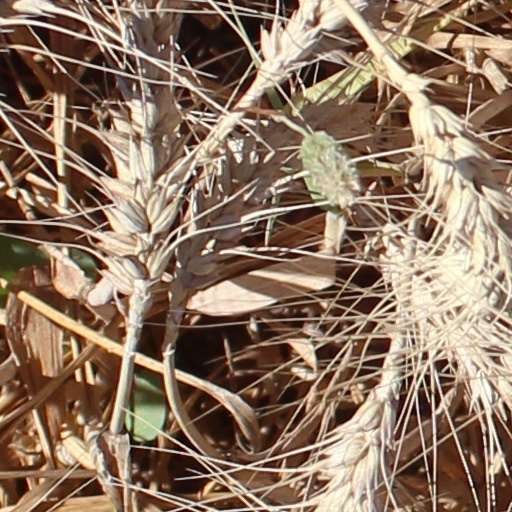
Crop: wheat